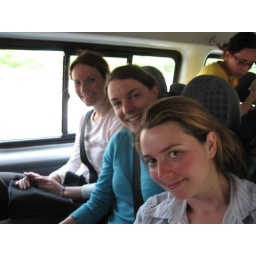
on the bus on the way to the Mary Rose Trust -- laura in blue, melissa in white, and claudia in yellow in the background.